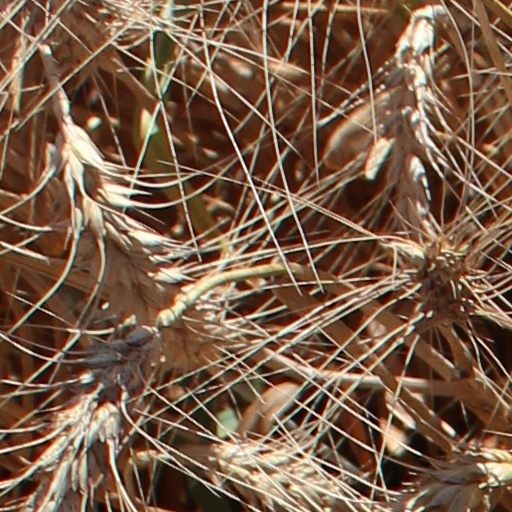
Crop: wheat